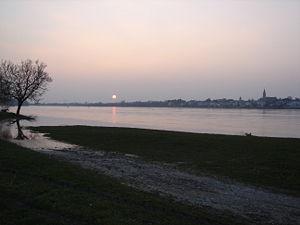
Le Fresne-sur-Loire est une ancienne commune de l'Ouest de la France, située auparavant dans le département de la Loire-Atlantique, en région Pays de la Loire et devenue commune de Maine-et-Loire le 31 décembre 2015.